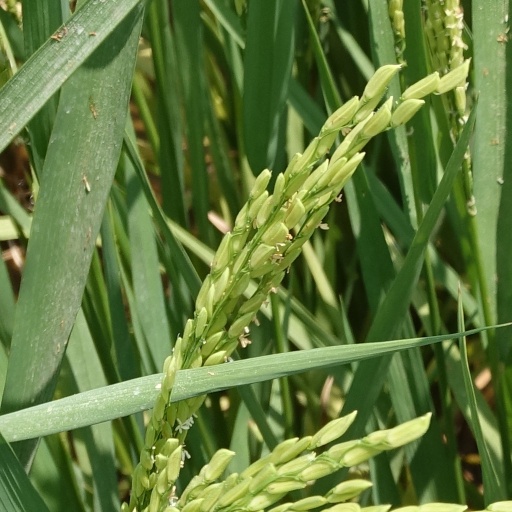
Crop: rice